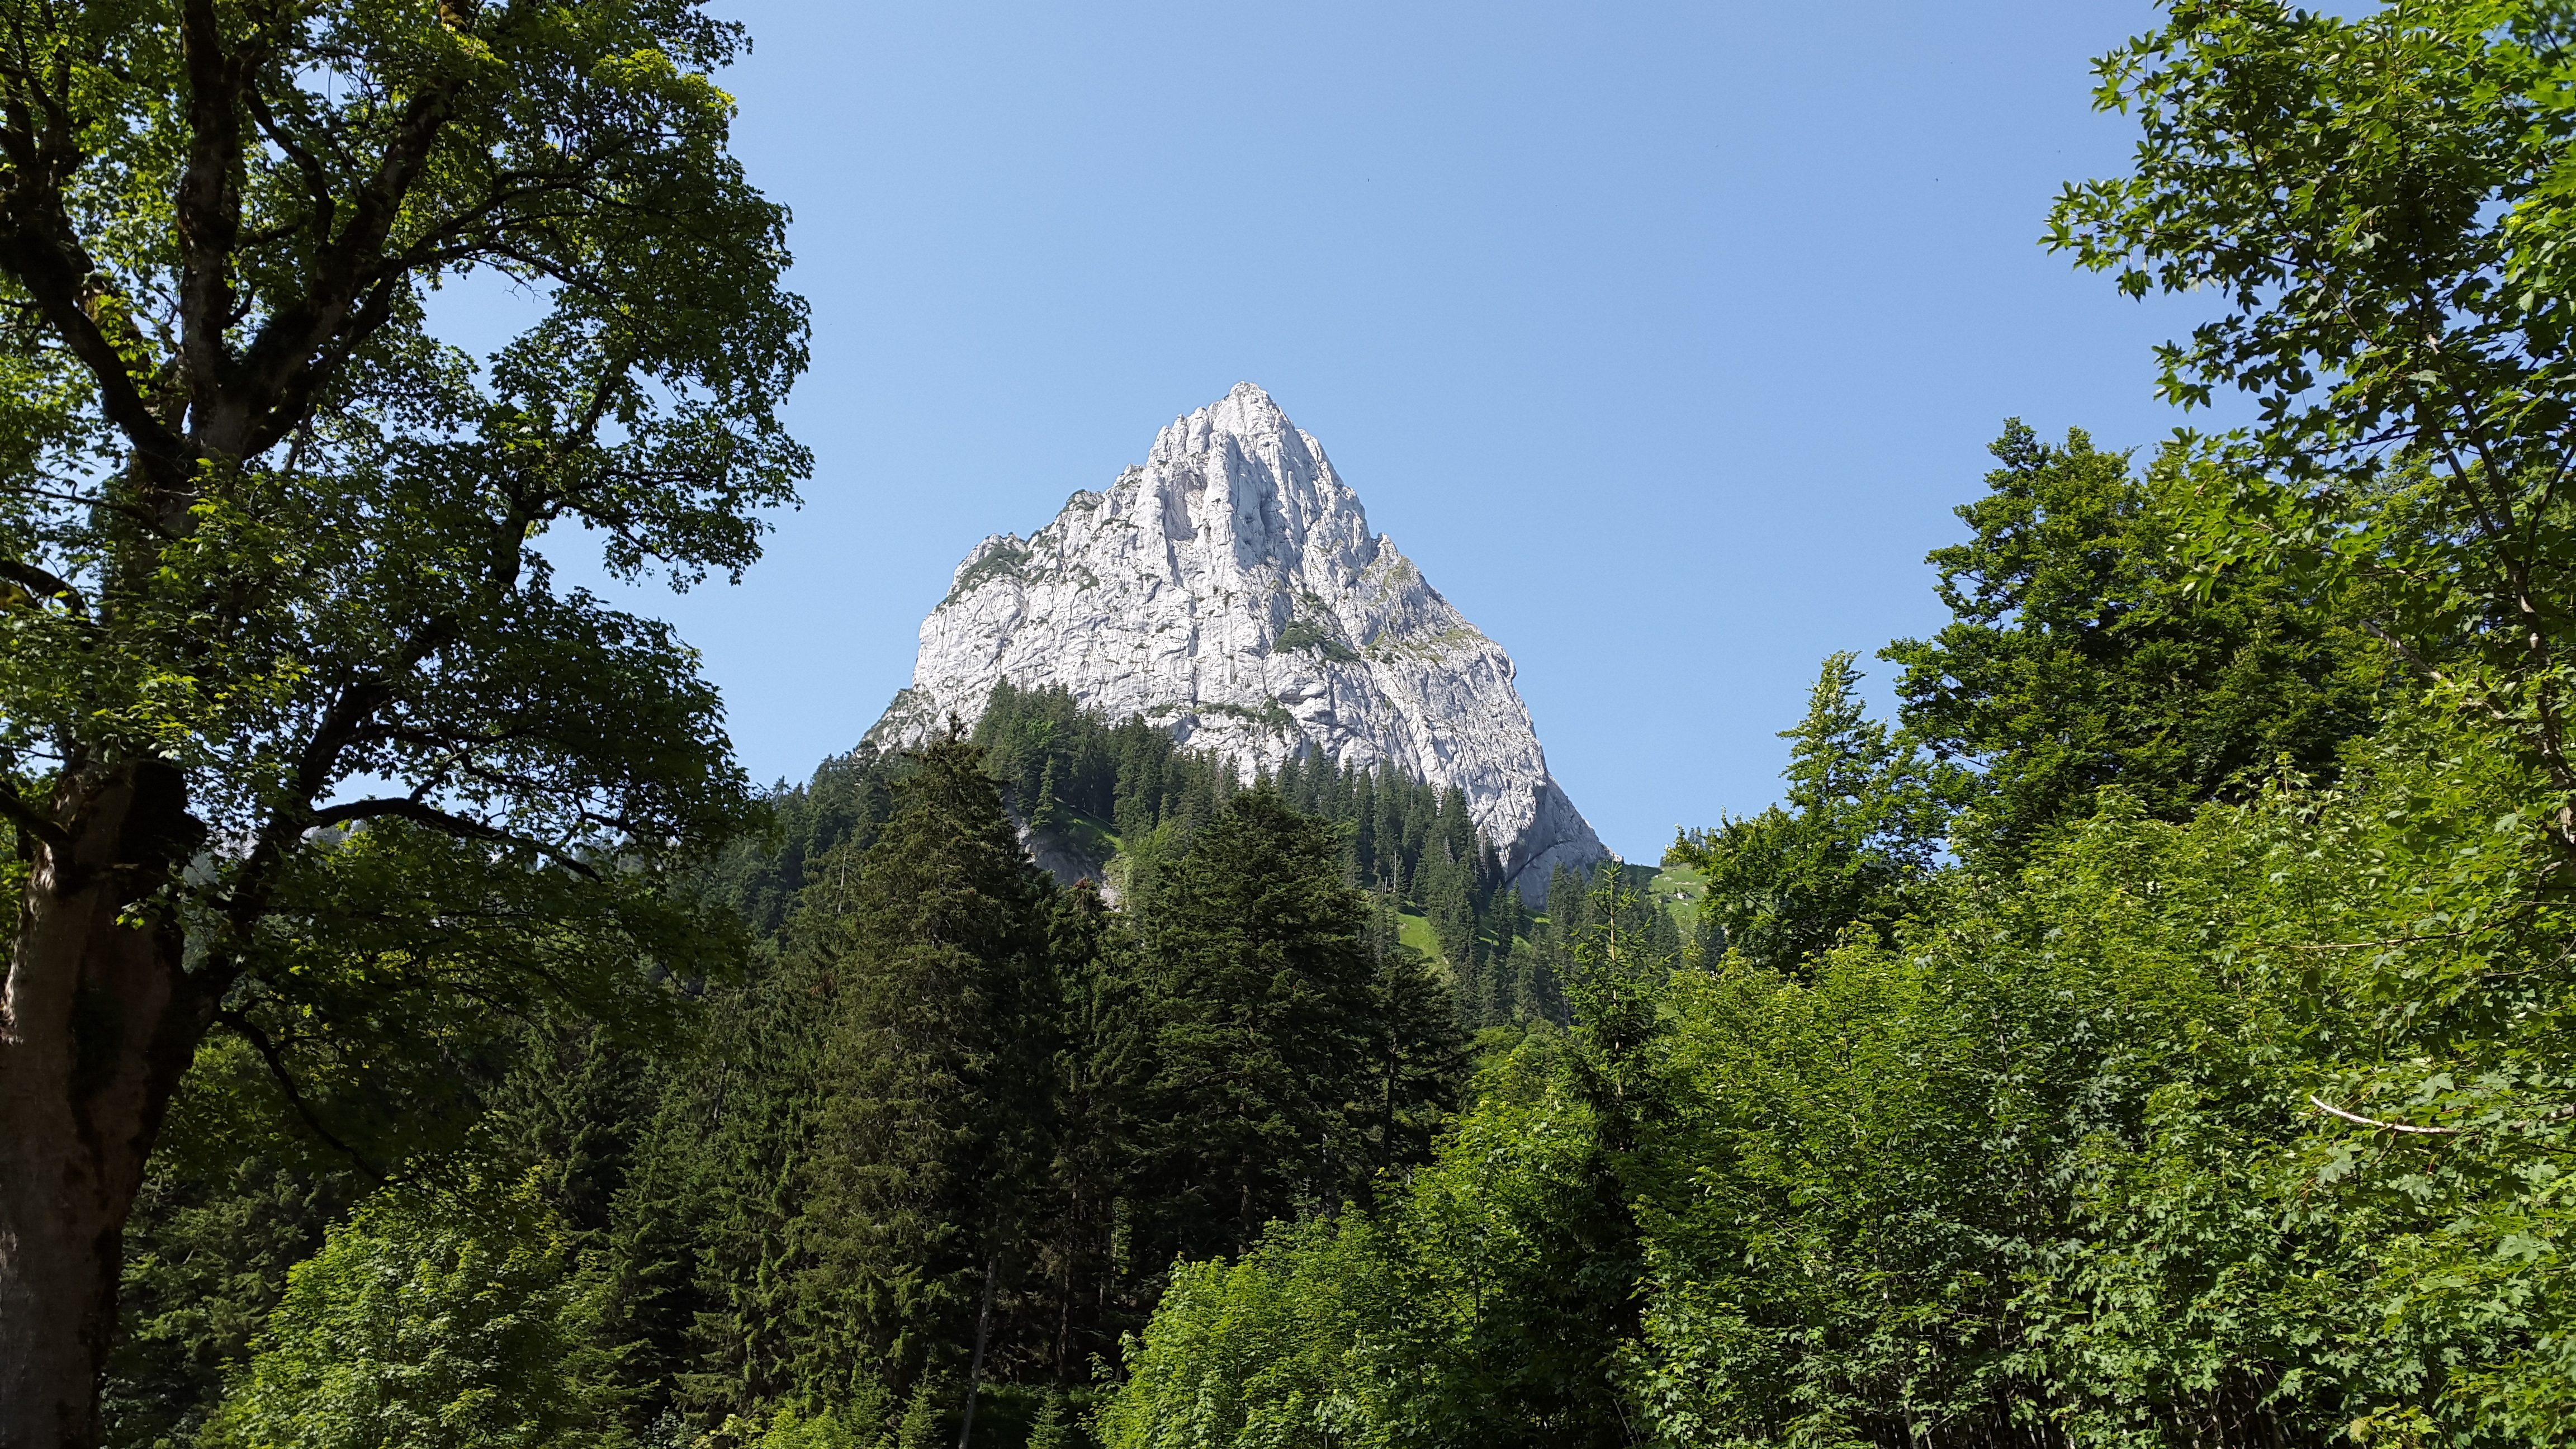
tree, nature, forest, wilderness, mountain, trail, meadow, adventure, mountain range, jungle, park, alpine, national park, ridge, mountains, rainforest, woodland, habitat, ecosystem, north wall, alpine climbing, geiselstein, steep wall, biome, oberammergau alpine, ceedings, east wall, natural environment, geographical feature, woody plant, mountainous landforms, temperate broadleaf and mixed forest, temperate coniferous forest